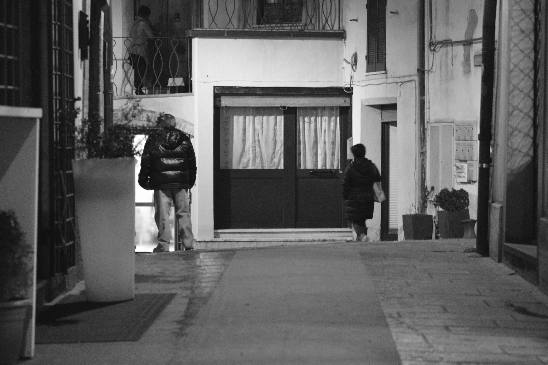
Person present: Yes